Maximilian Pirner

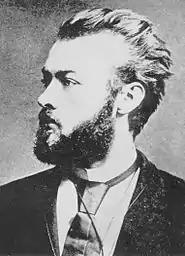
Pirner in

Maximilian Pirner (13 February 1854 – 2 April 1924) was a Czech painter. He was a member of the Vienna Secession, and associated with the Mánes Union of Fine Arts.